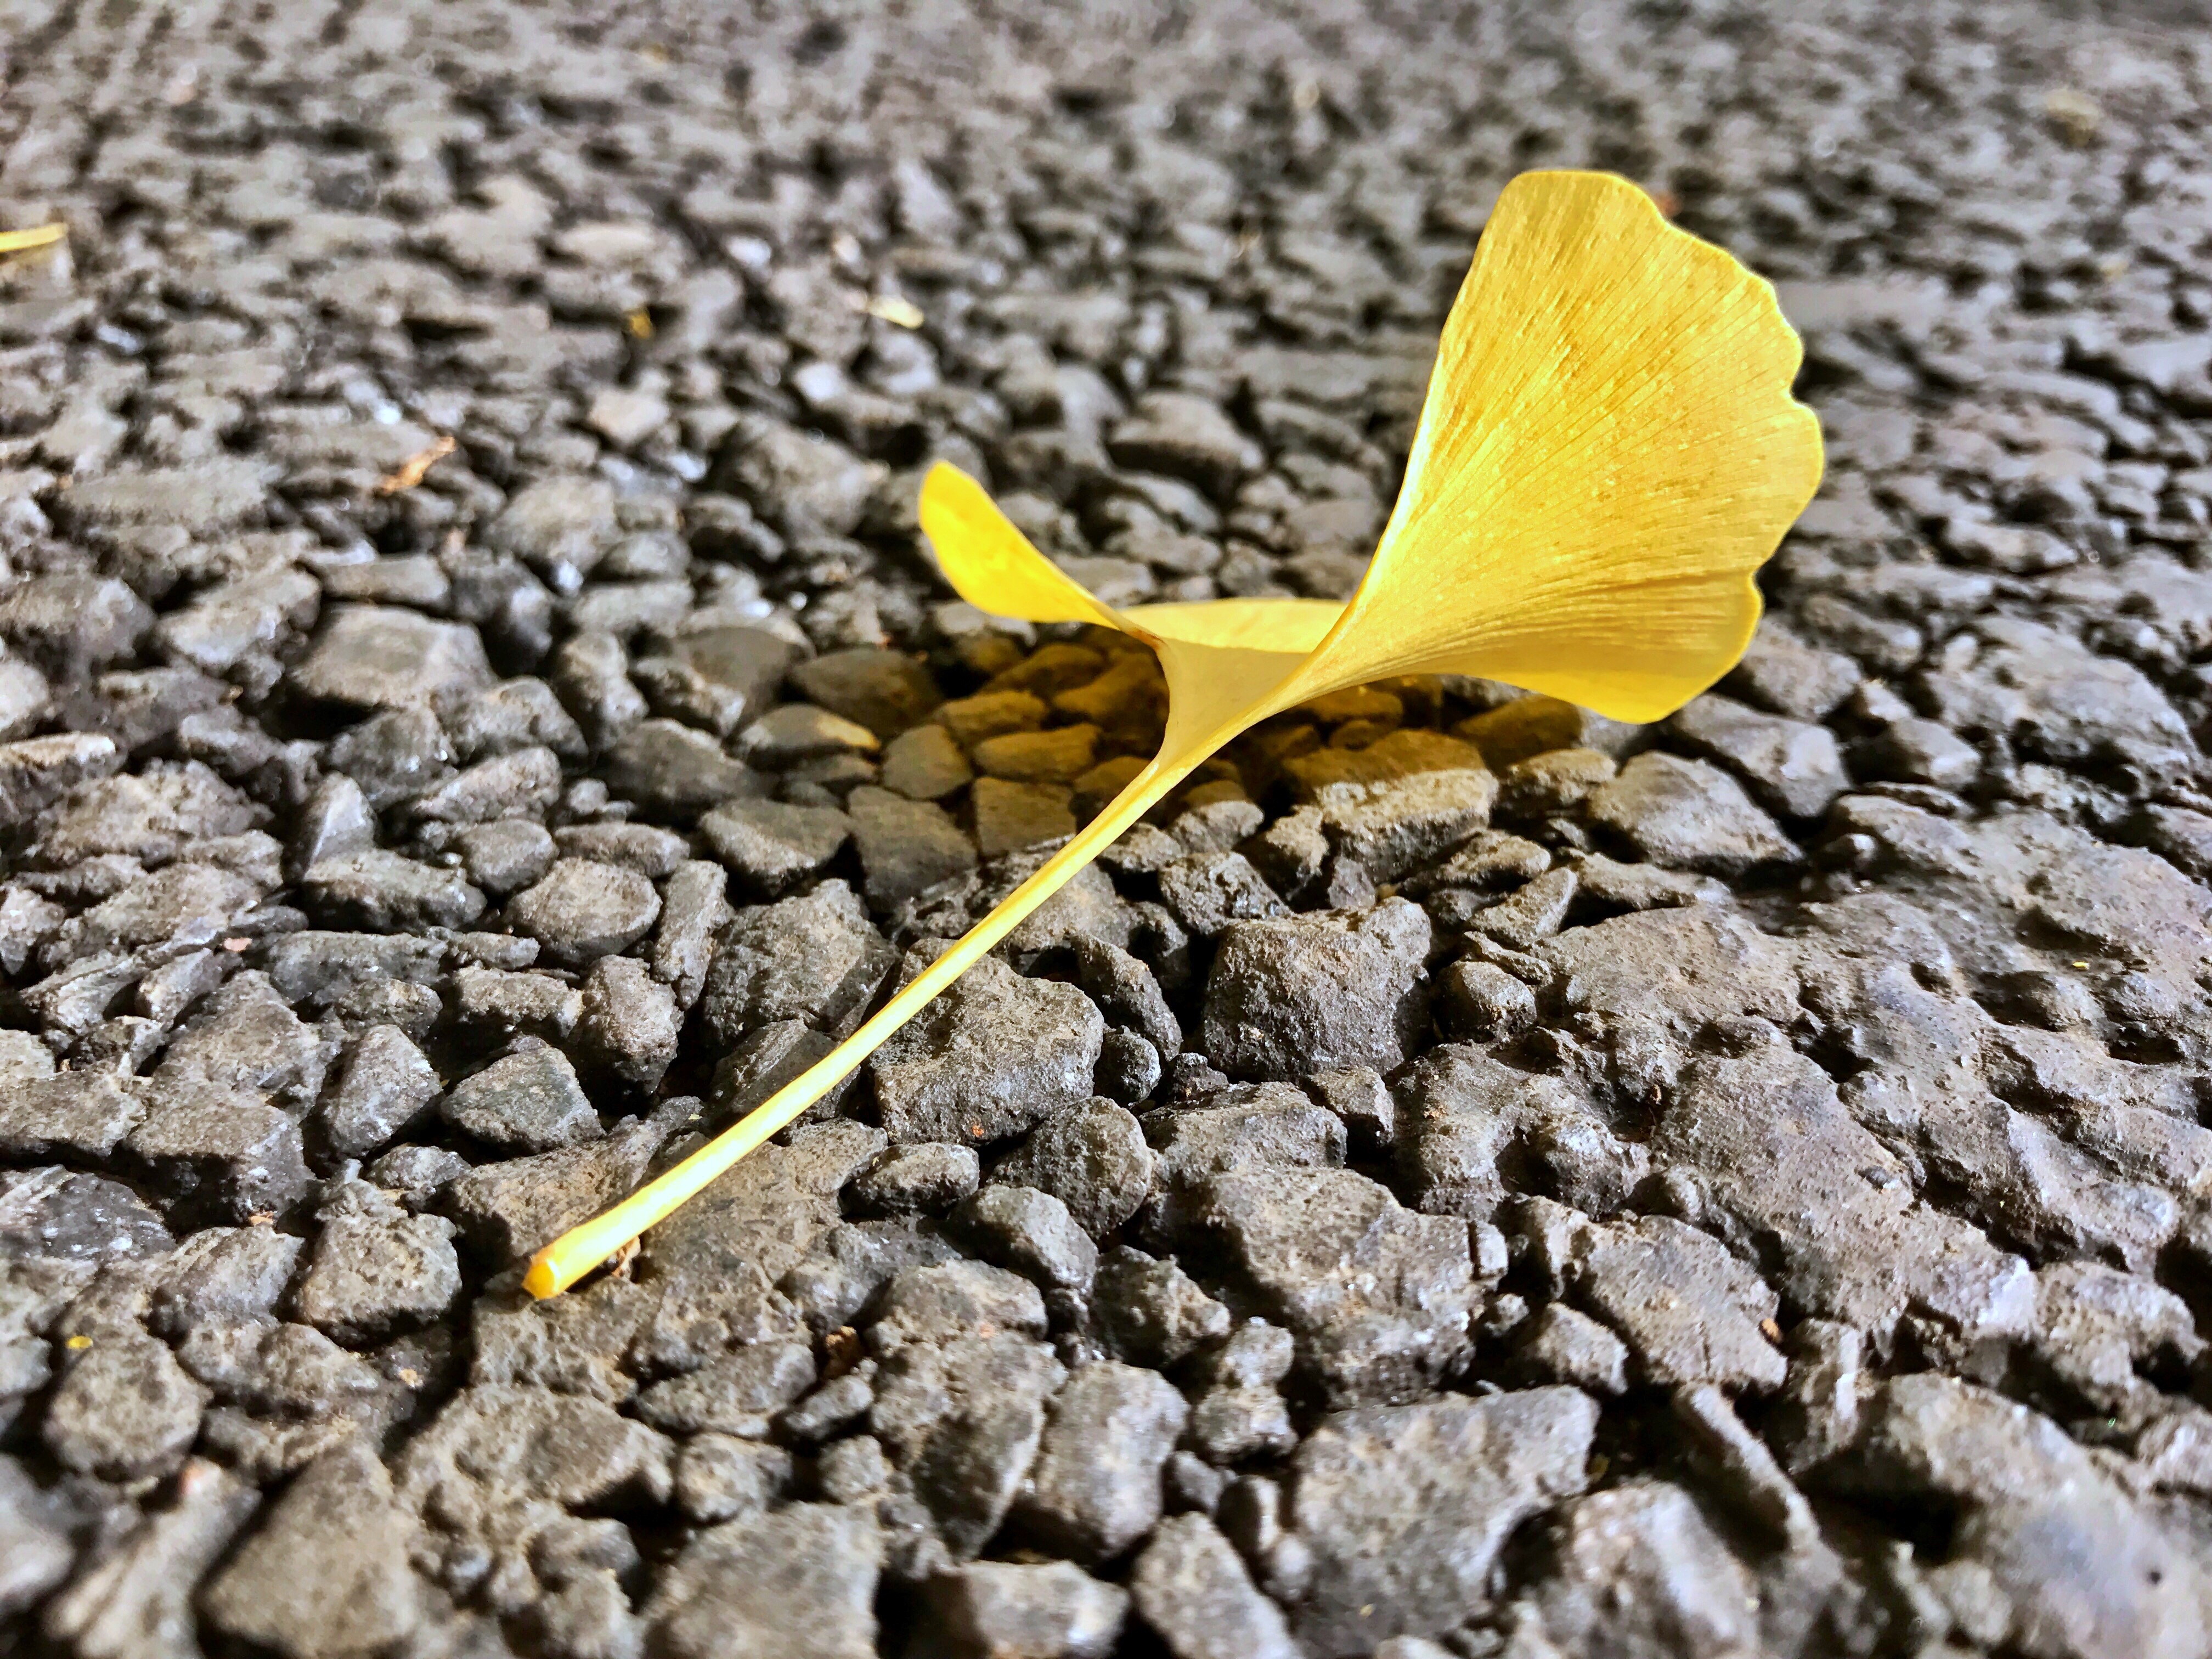
tree, branch, plant, leaf, flower, autumn, soil, yellow, flora, close up, apricot, bright, beautiful, macro photography, the scenery, late autumn, the leaves, ginkgo biloba, grass family, one slice